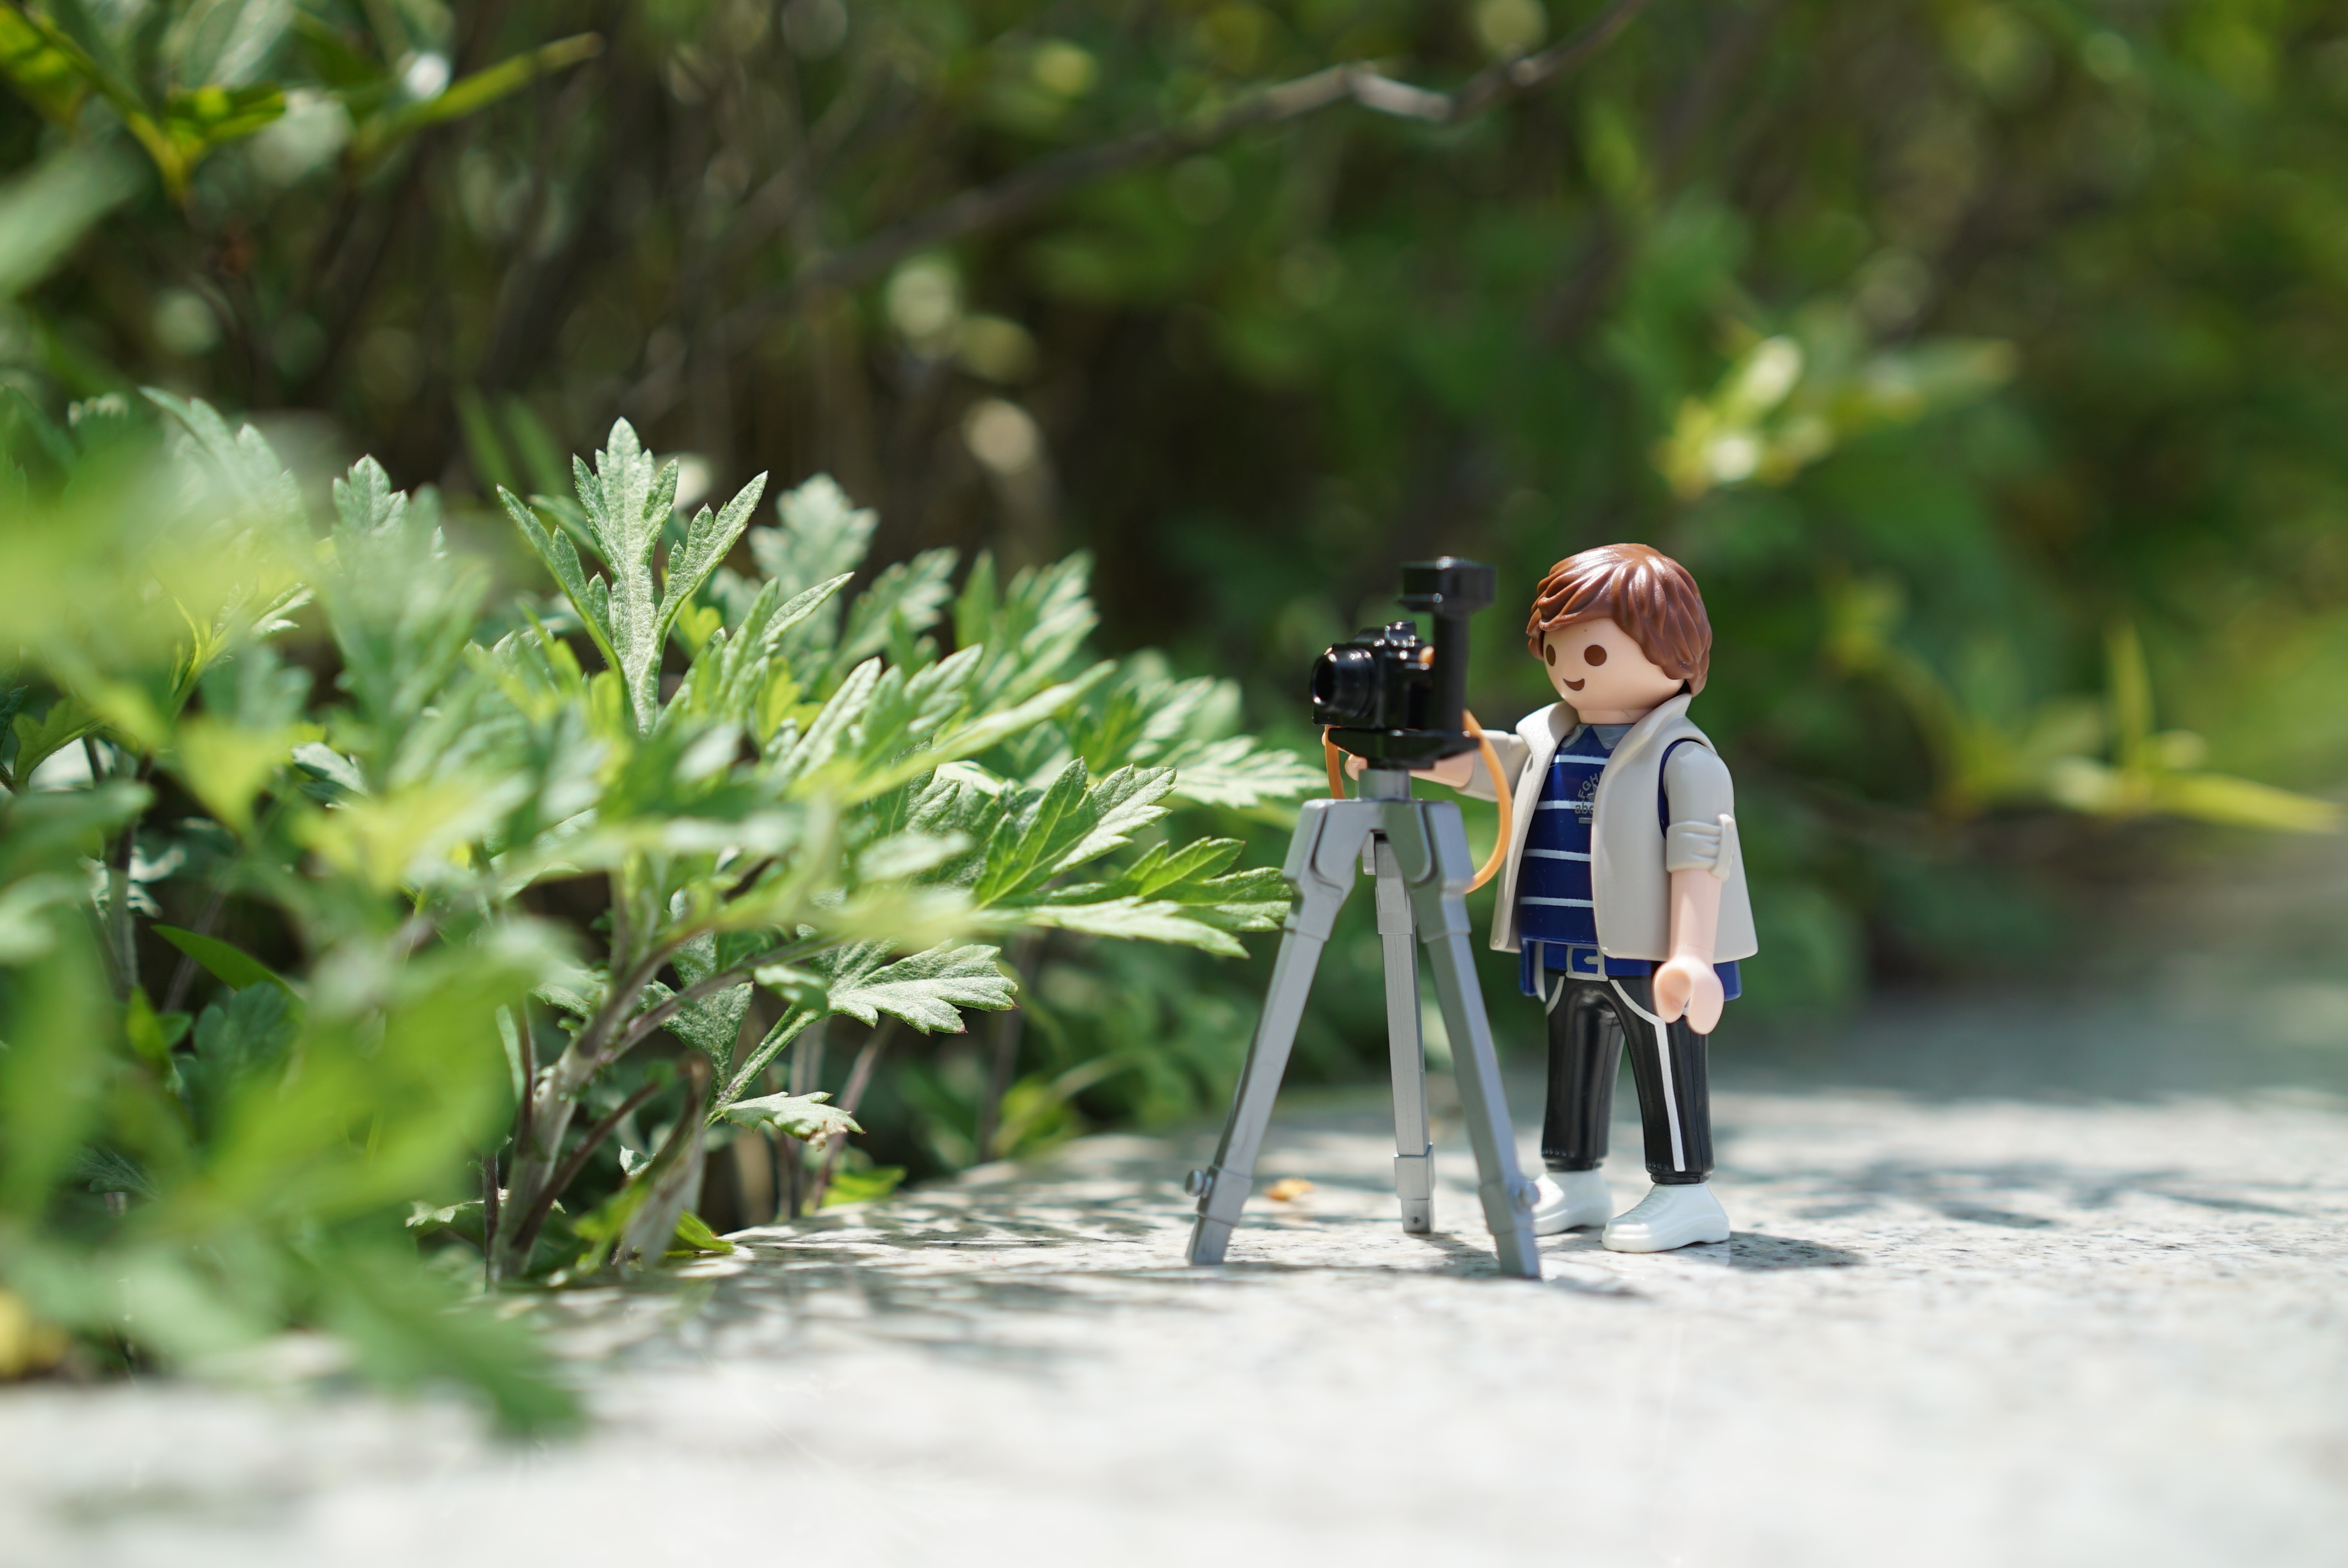
camera, photography, photographer, flower, spring, green, playmobil, shooting, tripod, photographers, ex 4